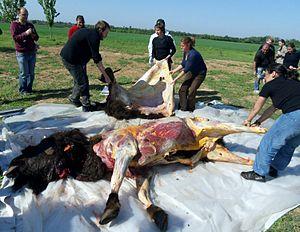
Expérience de découpe de bison avec des répliques d'outils de pierre taillée utilisés par les hommes de Néandertal, PCR «
L'archéologie expérimentale vise à reconstituer la chaîne opératoire des vestiges archéologiques à travers l'expérimentation, notamment en retrouvant leur mode de fabrication, leur fonction, leur usage ainsi que les raisons de leur rejet.